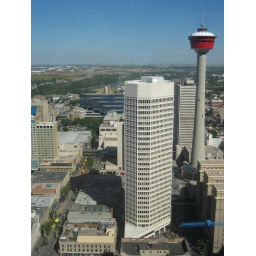
Looking east, outside my sister's office window in downtown Calgary.